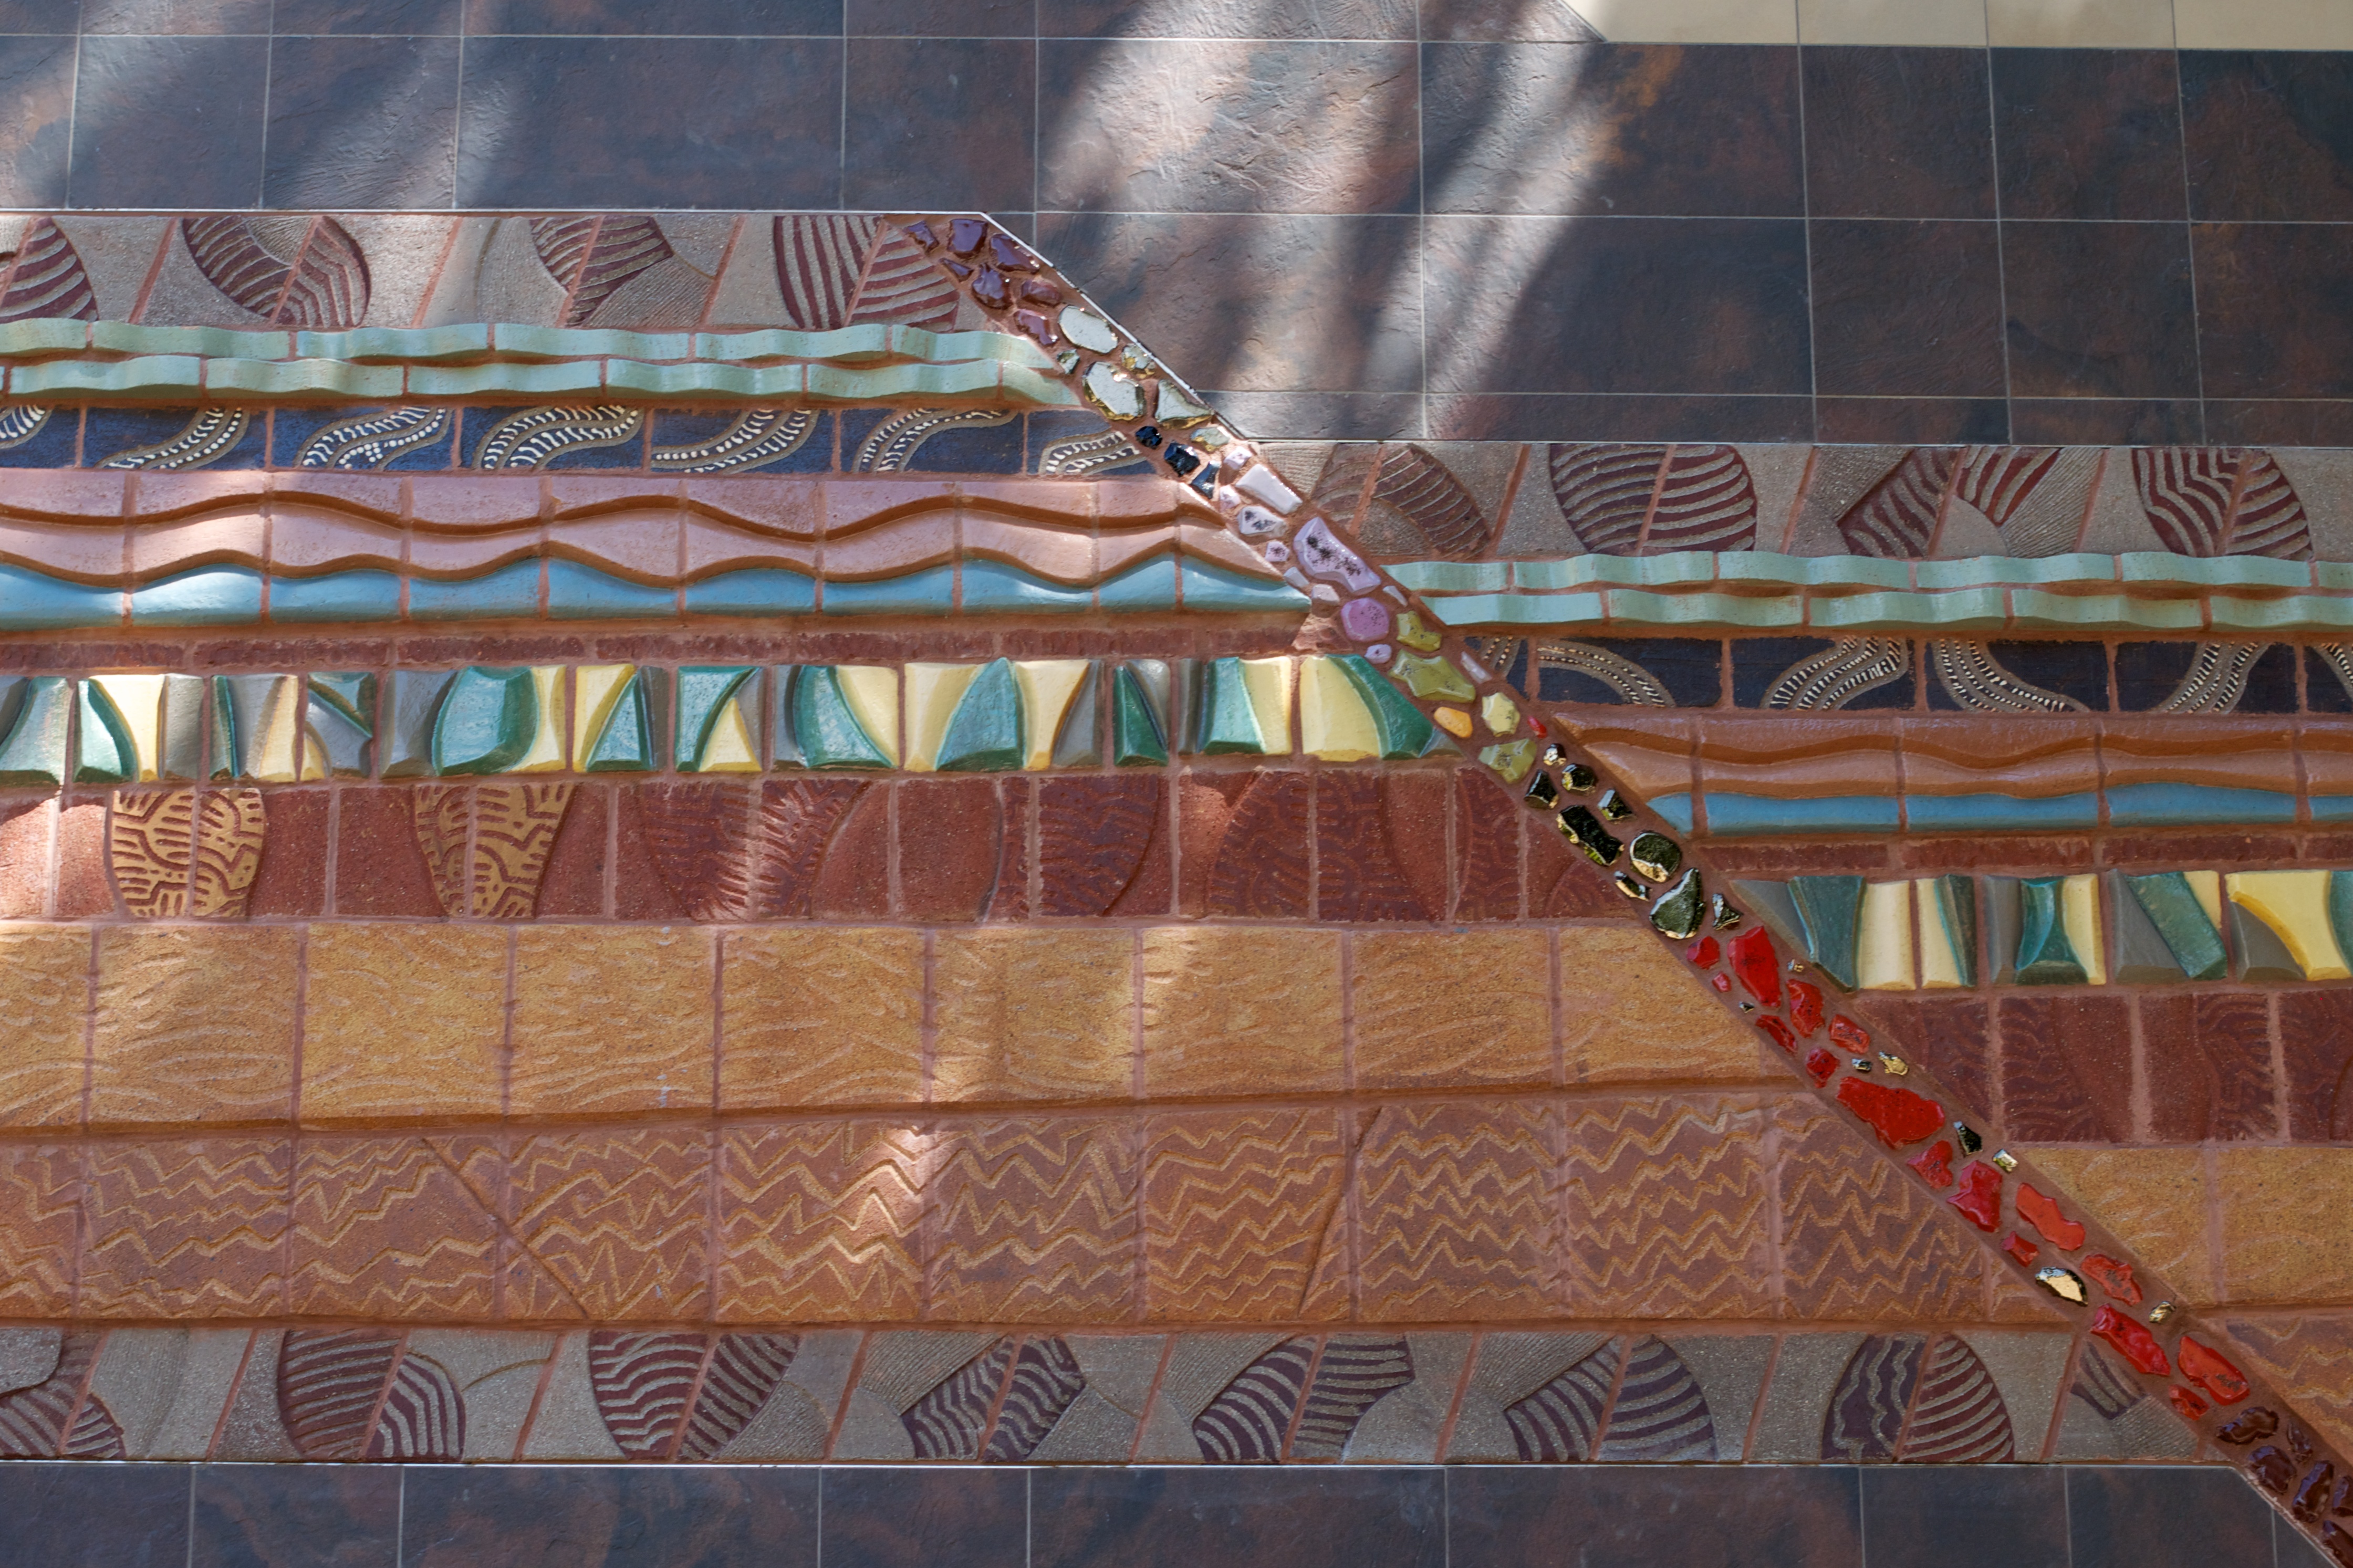
floor, wall, material, interior design, textile, art, odyssey, flooring, window covering, window treatment